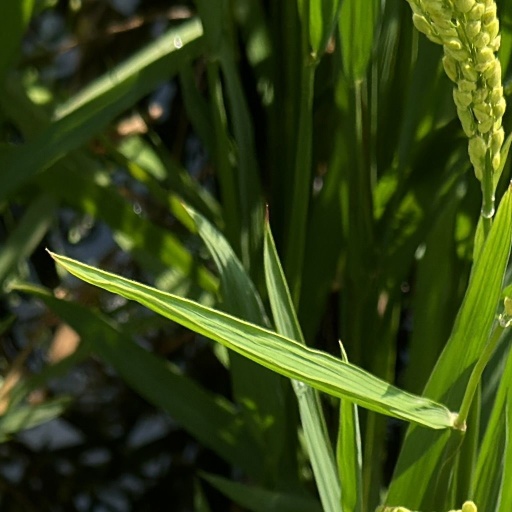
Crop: rice